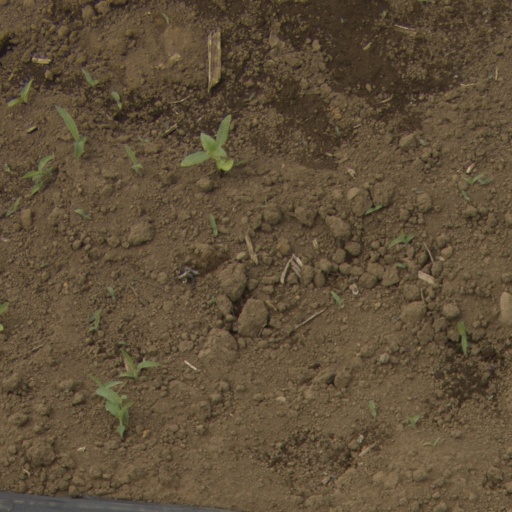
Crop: Jerusalem artichoke